Charles Kennedy (diplomat)

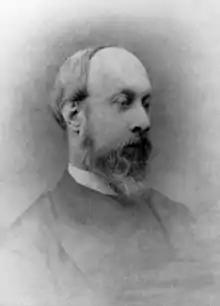
Kennedy,

Charles Malcolm Kennedy was born on 12 October 1831, in London, to politician James Kennedy. He was educated at Blundell's School in Tiverton and at Caius College at Cambridge (where he took two firsts).